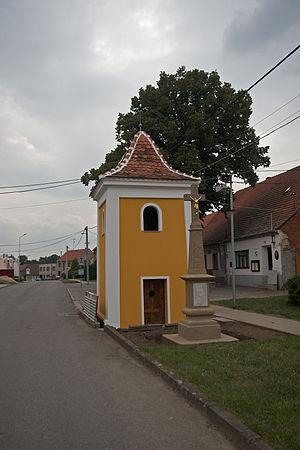
Tučapy commune du district de Vyškov, dans la région de Moravie-du-Sud, en République tchèque. Sa population s'élevait à 560 habitants en 2017.